Nannie C. Burden

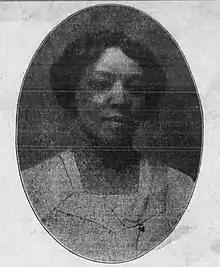
Nannie Burden in "The Kansas City Sun", May 23, 1914

Nannie C. Burden (1891–1947) was a Coloratura soprano and clubwoman in New York City. She also ran for political office.